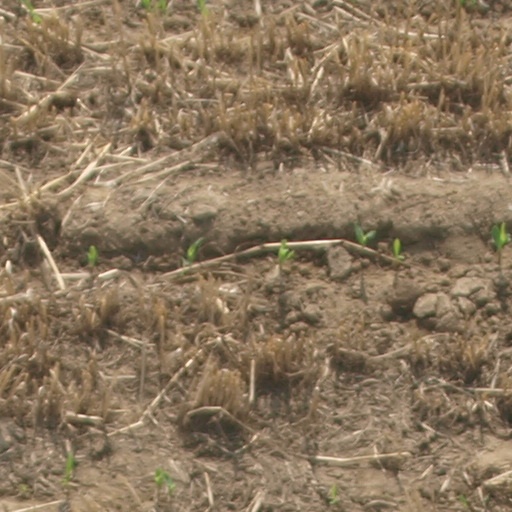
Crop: maize; corn